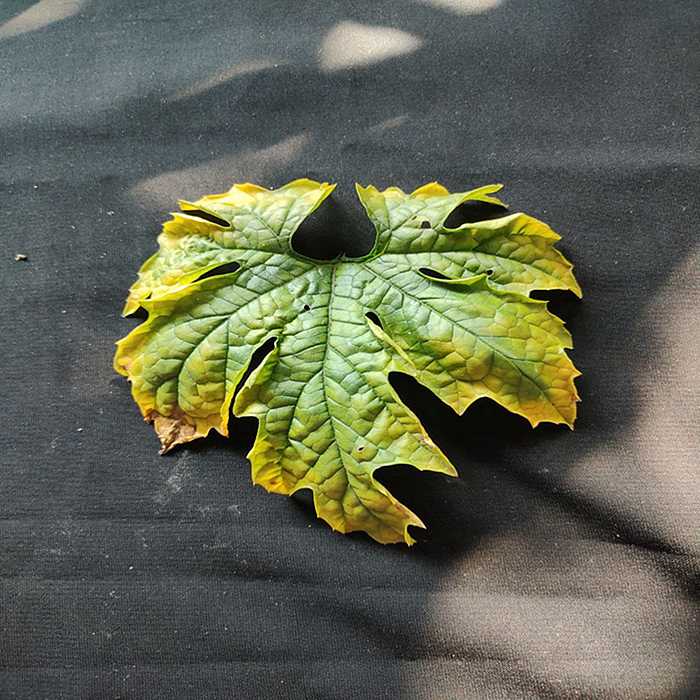
Plant: Bitter Gourd
Label: Fusarium wilt